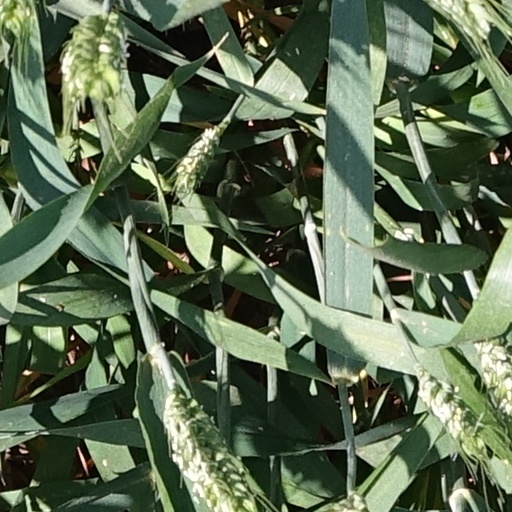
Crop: wheat